Los Angeles County Museum of Art

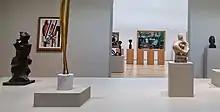
Modern Art galleries

The Los Angeles County Museum of Art was established as a museum in 1961. Prior to this, LACMA was part of the Los Angeles Museum of History, Science and Art, founded in 1910 in Exposition Park near the University of Southern California.